Saffron Revolution

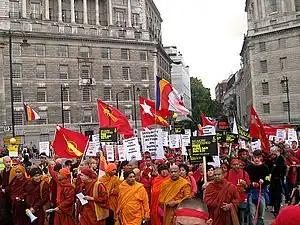
Protesters march in London

Activists and campaign organisations worldwide, including Burma Campaign UK and the US Campaign for Burma along with members of the Support the Monks' Protest in Burma Facebook group (later the Burma Global Action Network), called for 6 October to be designated a Global Day of Action for Burma from 12:00 noon. This event was also held in Sydney (Australia), Montreal, Ottawa, Kitchener and Vancouver (Canada); New York, Washington D.C., San Diego (United States); Dublin (Ireland), Hong Kong and Norway in their consecutive days.